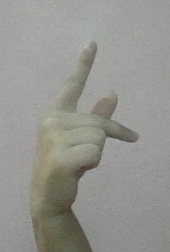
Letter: dha